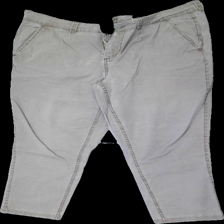
View: front
Type: Trousers
Category: Ladies
Brand: Lindex
Colors: Beige
Material: 100% Cotton
Cut: Regular
Size: 48
Price range: <50
Recommended usage: Recycle
Comment: washed out